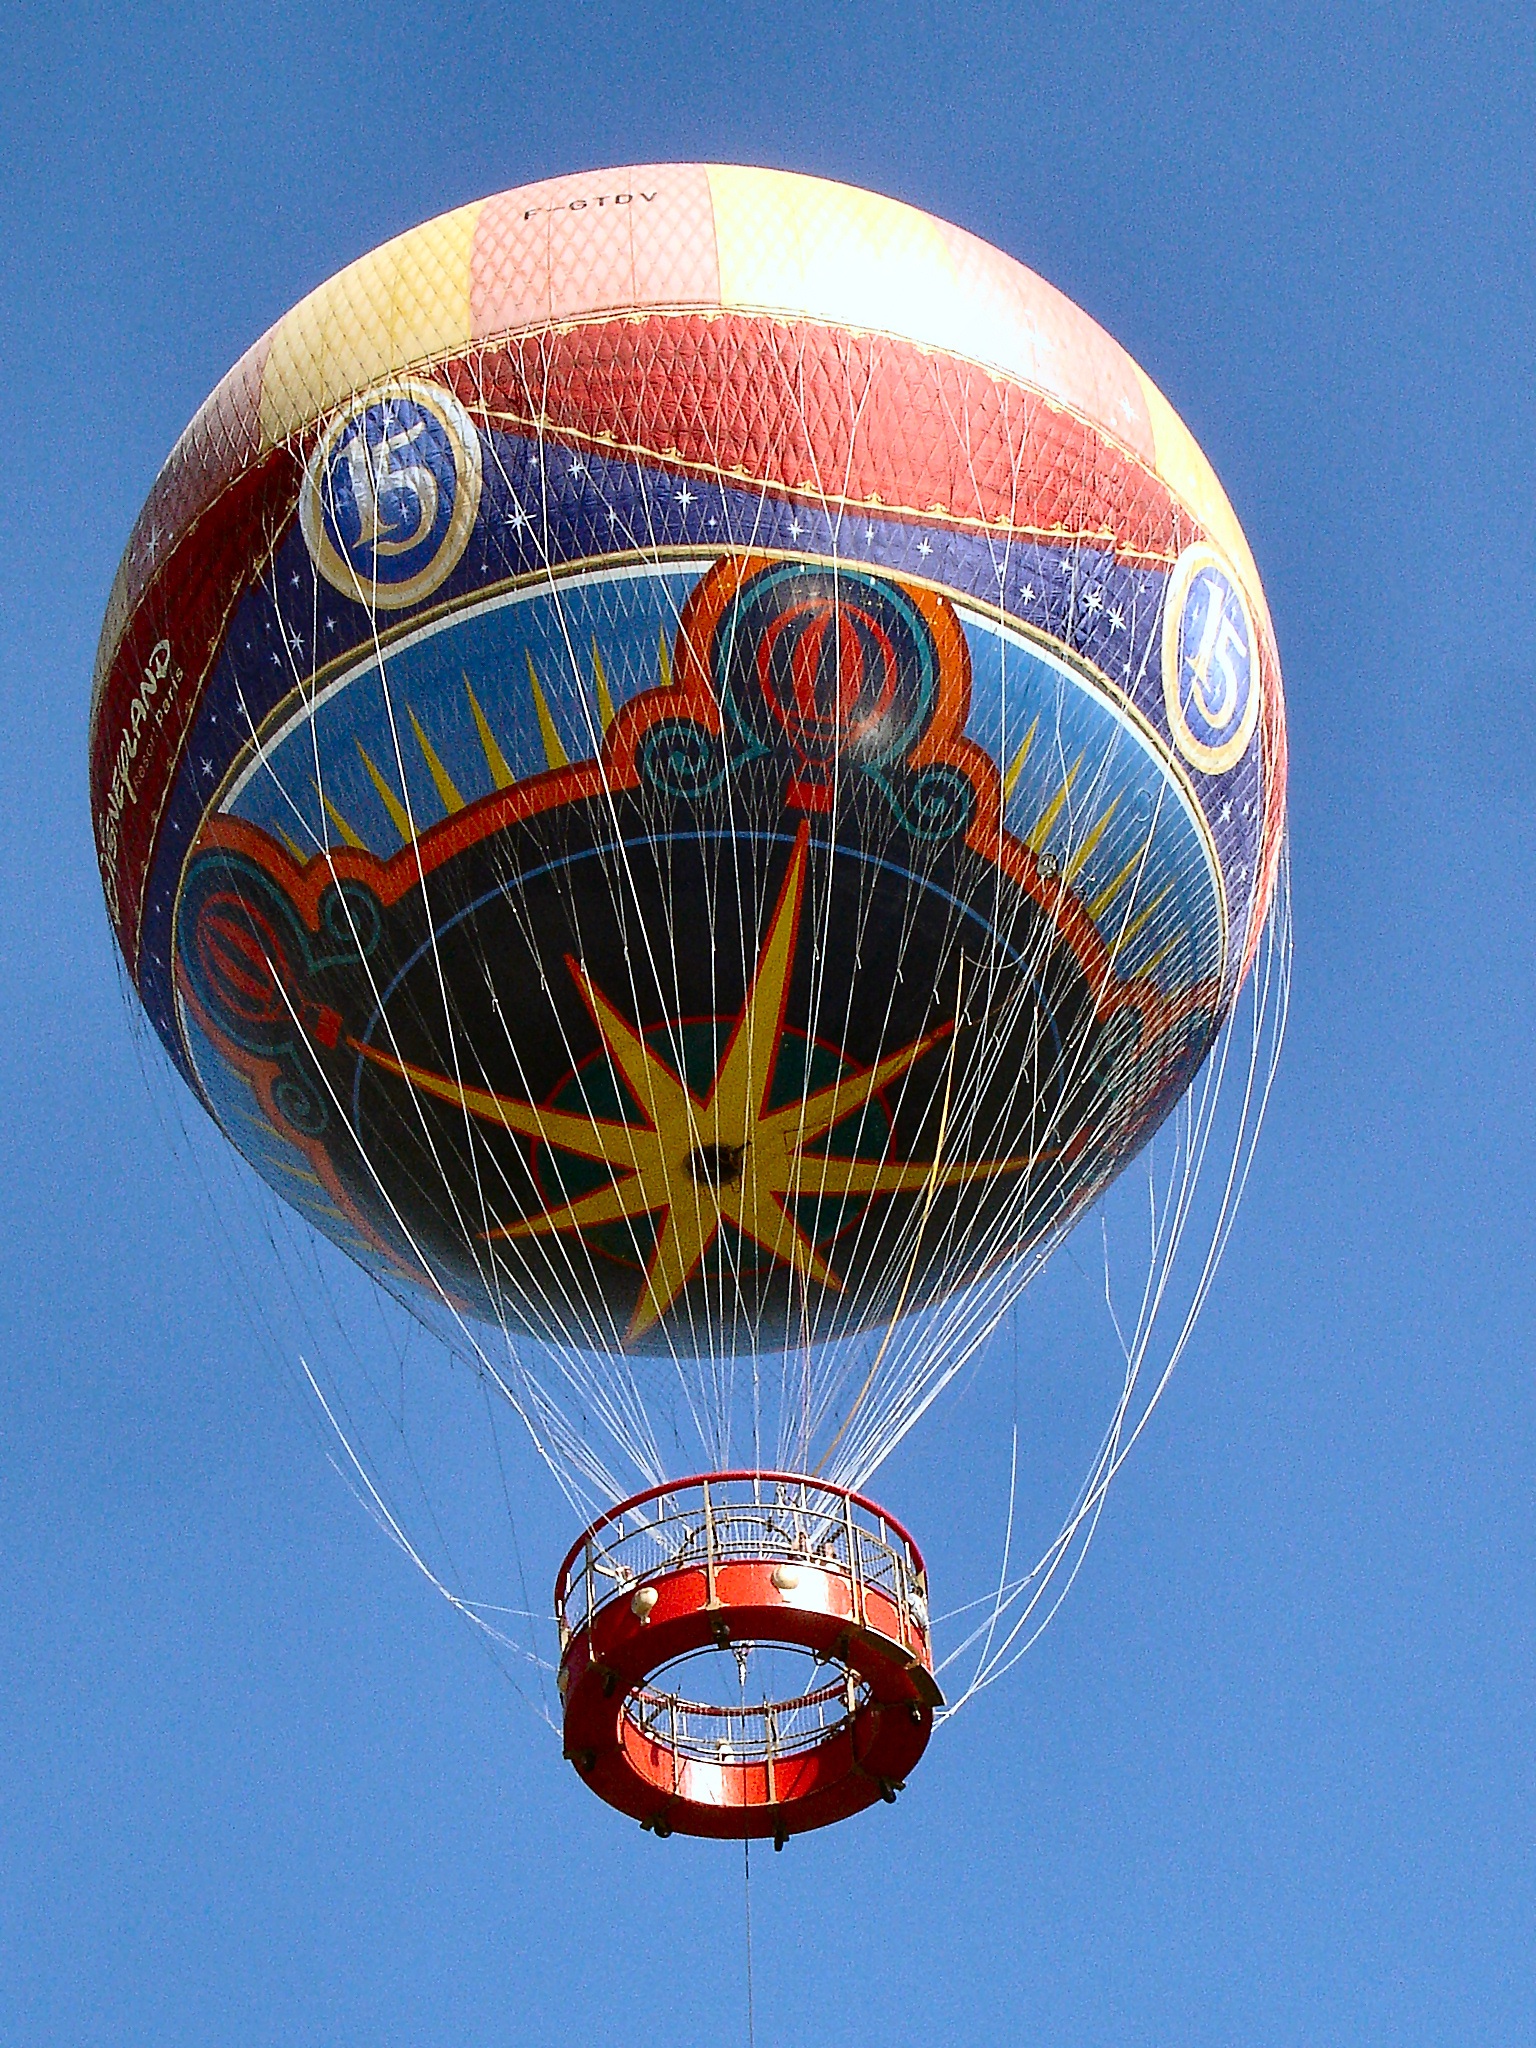
balloon, hot air balloon, paris, aircraft, vehicle, toy, disneyland, theme, hot air ballooning, disneyland paris, atmosphere of earth